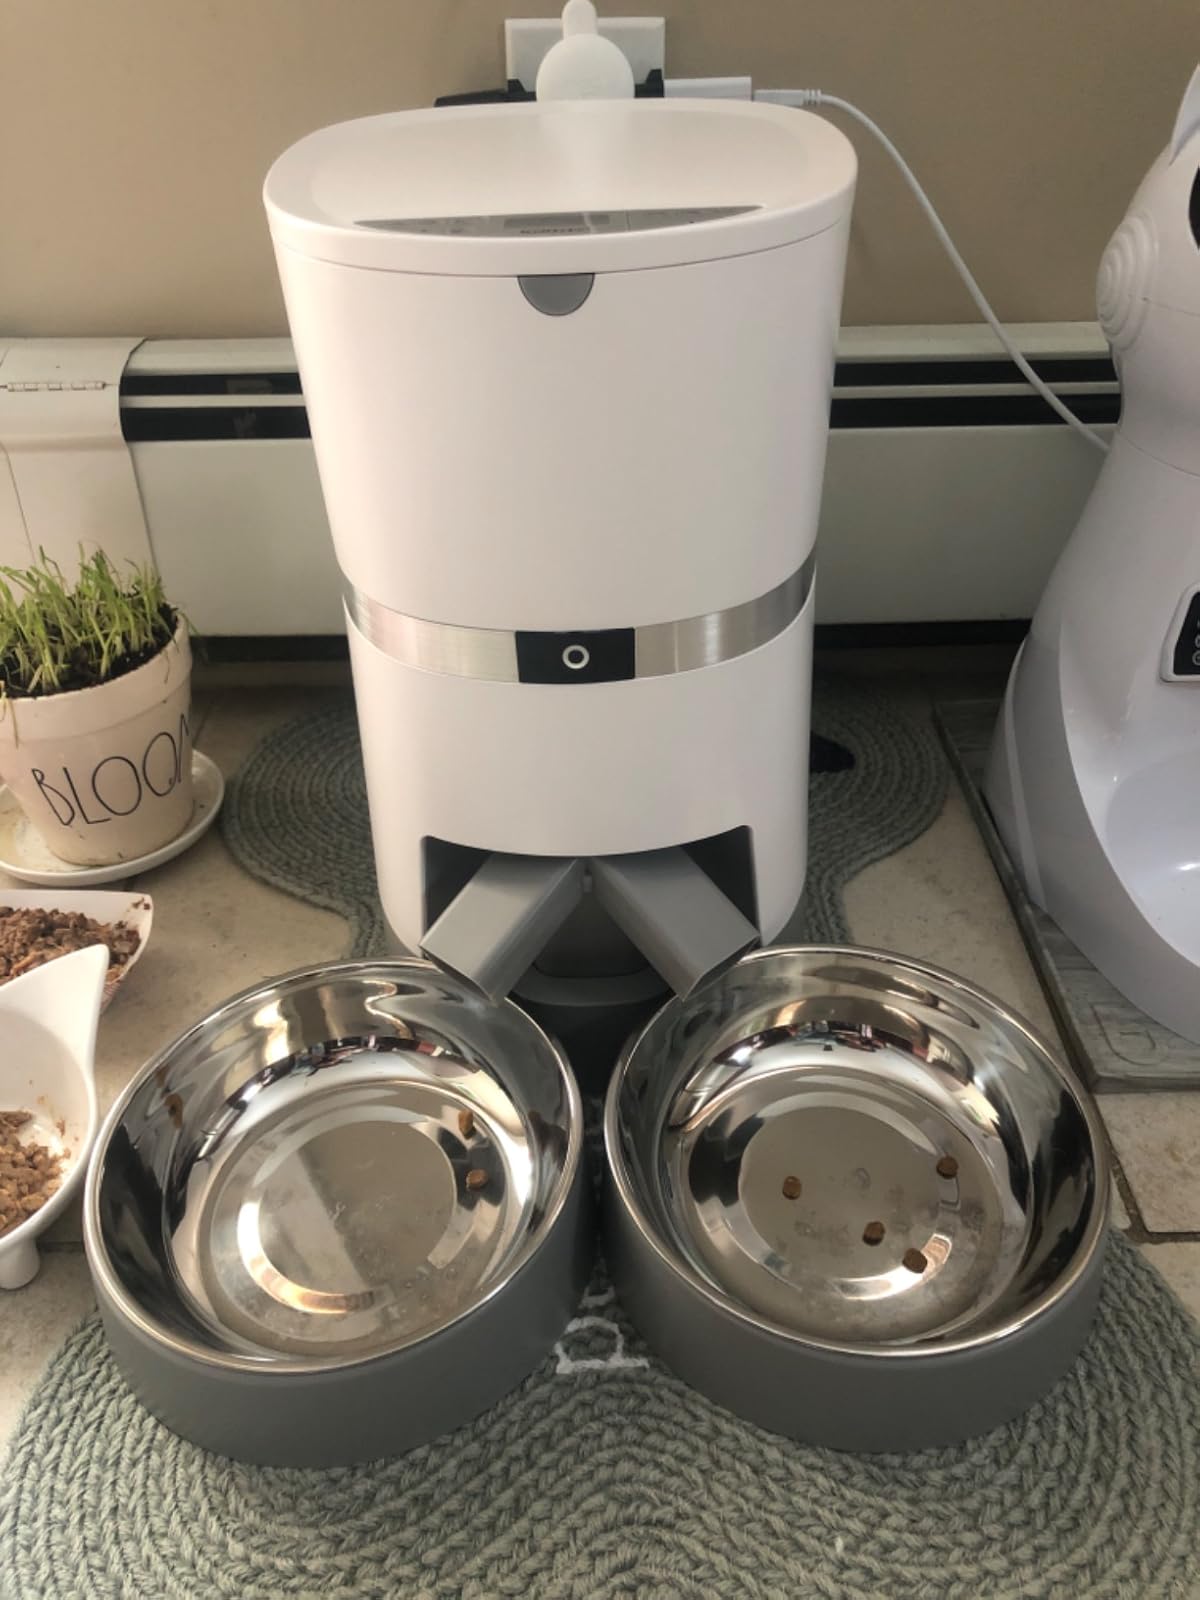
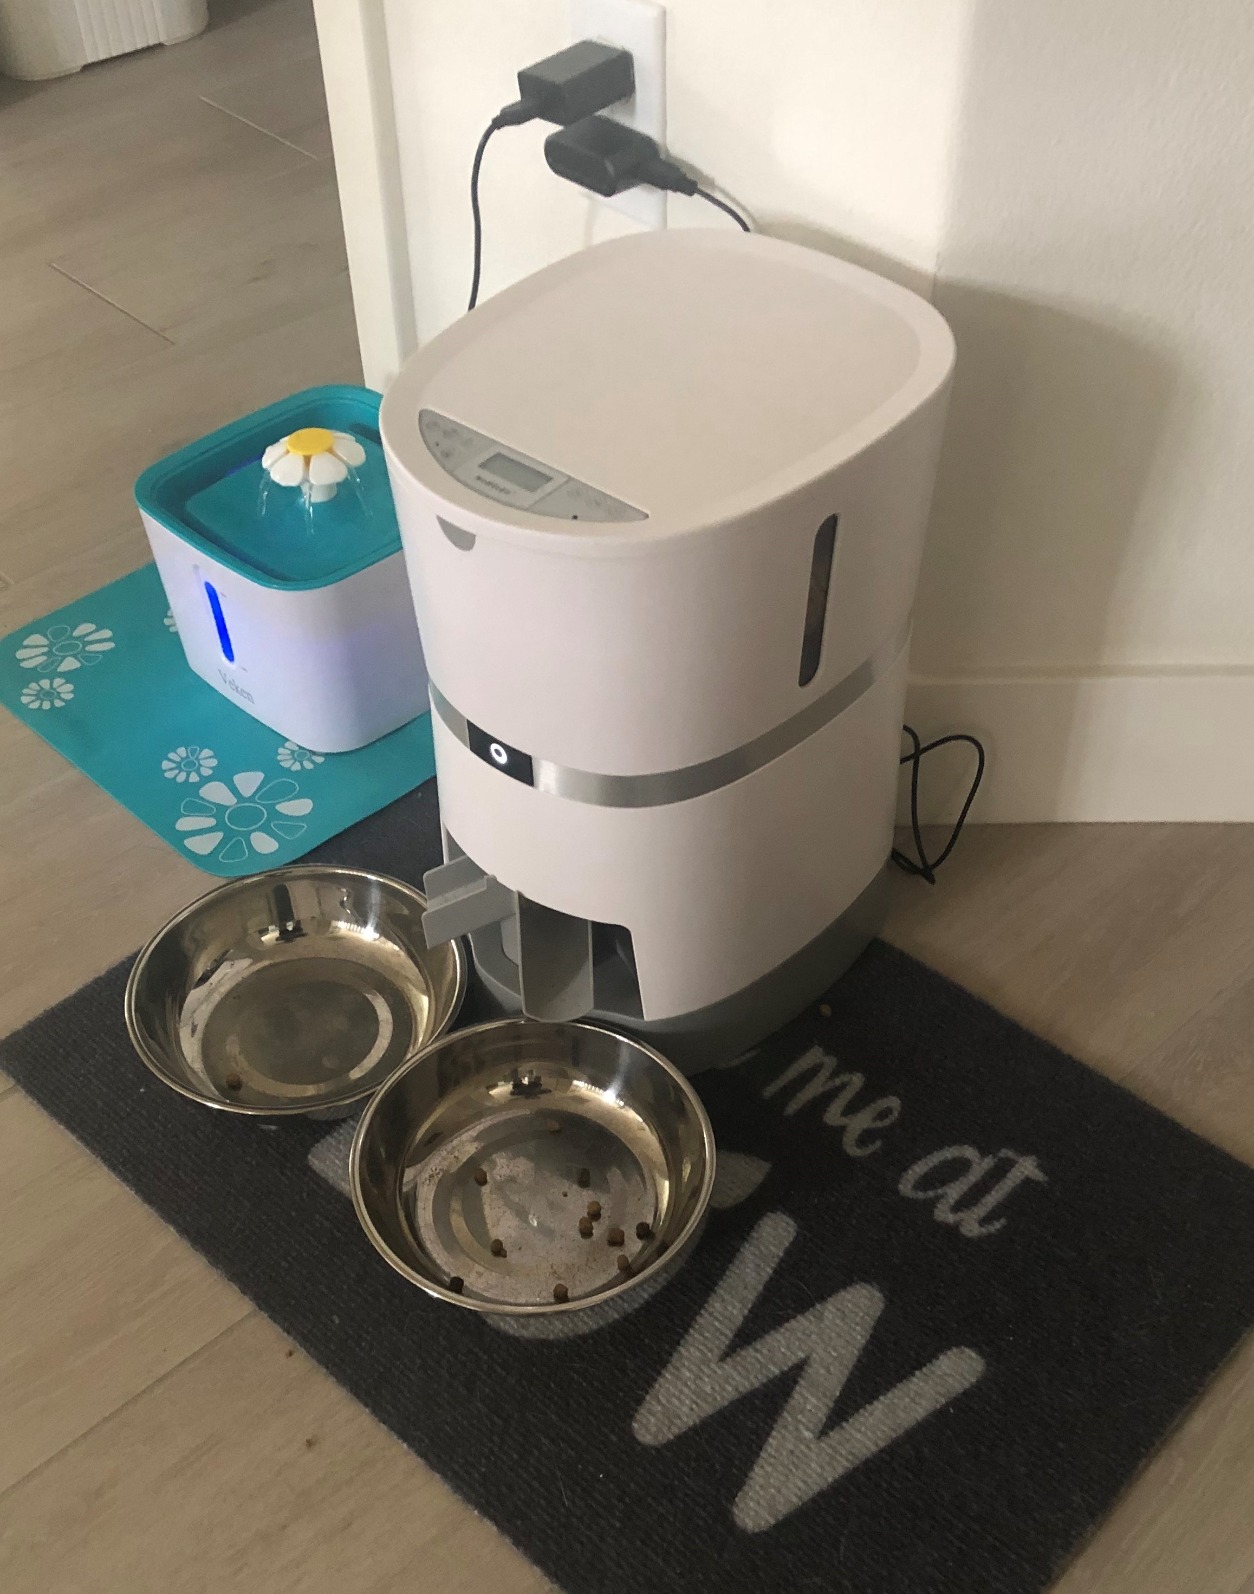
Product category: items_feeder
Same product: yes